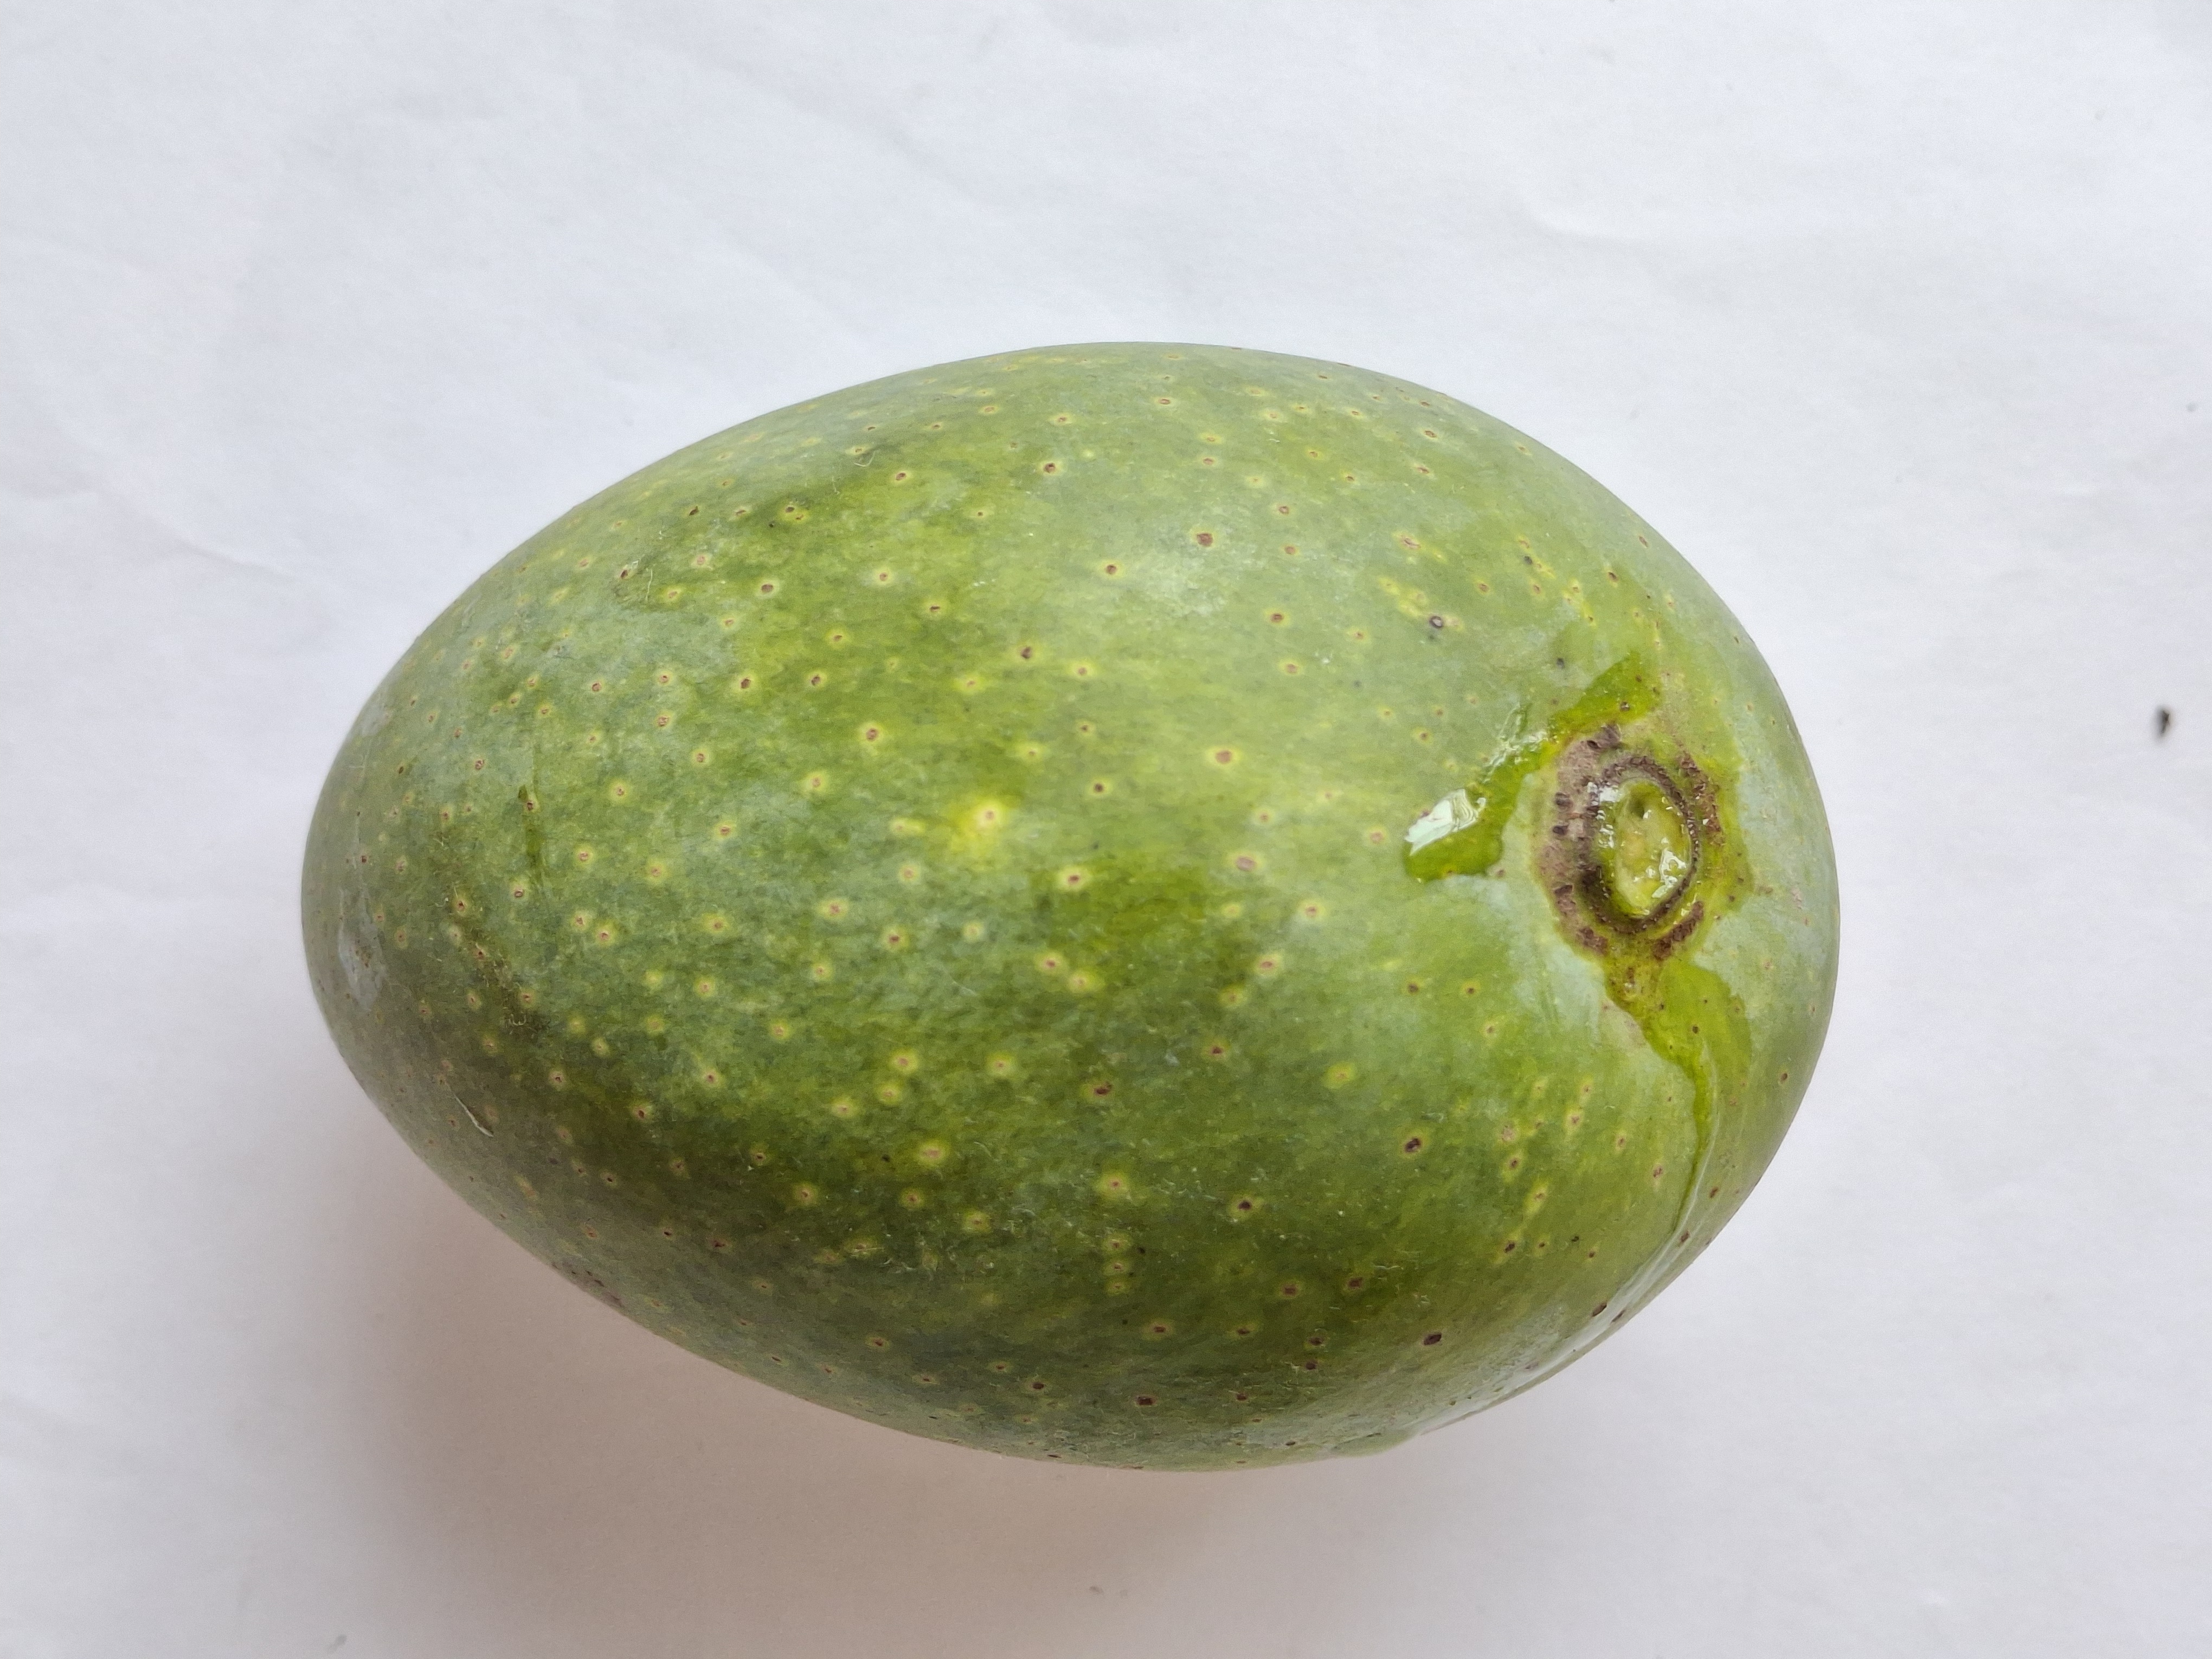
Mango variety: GopalBhog